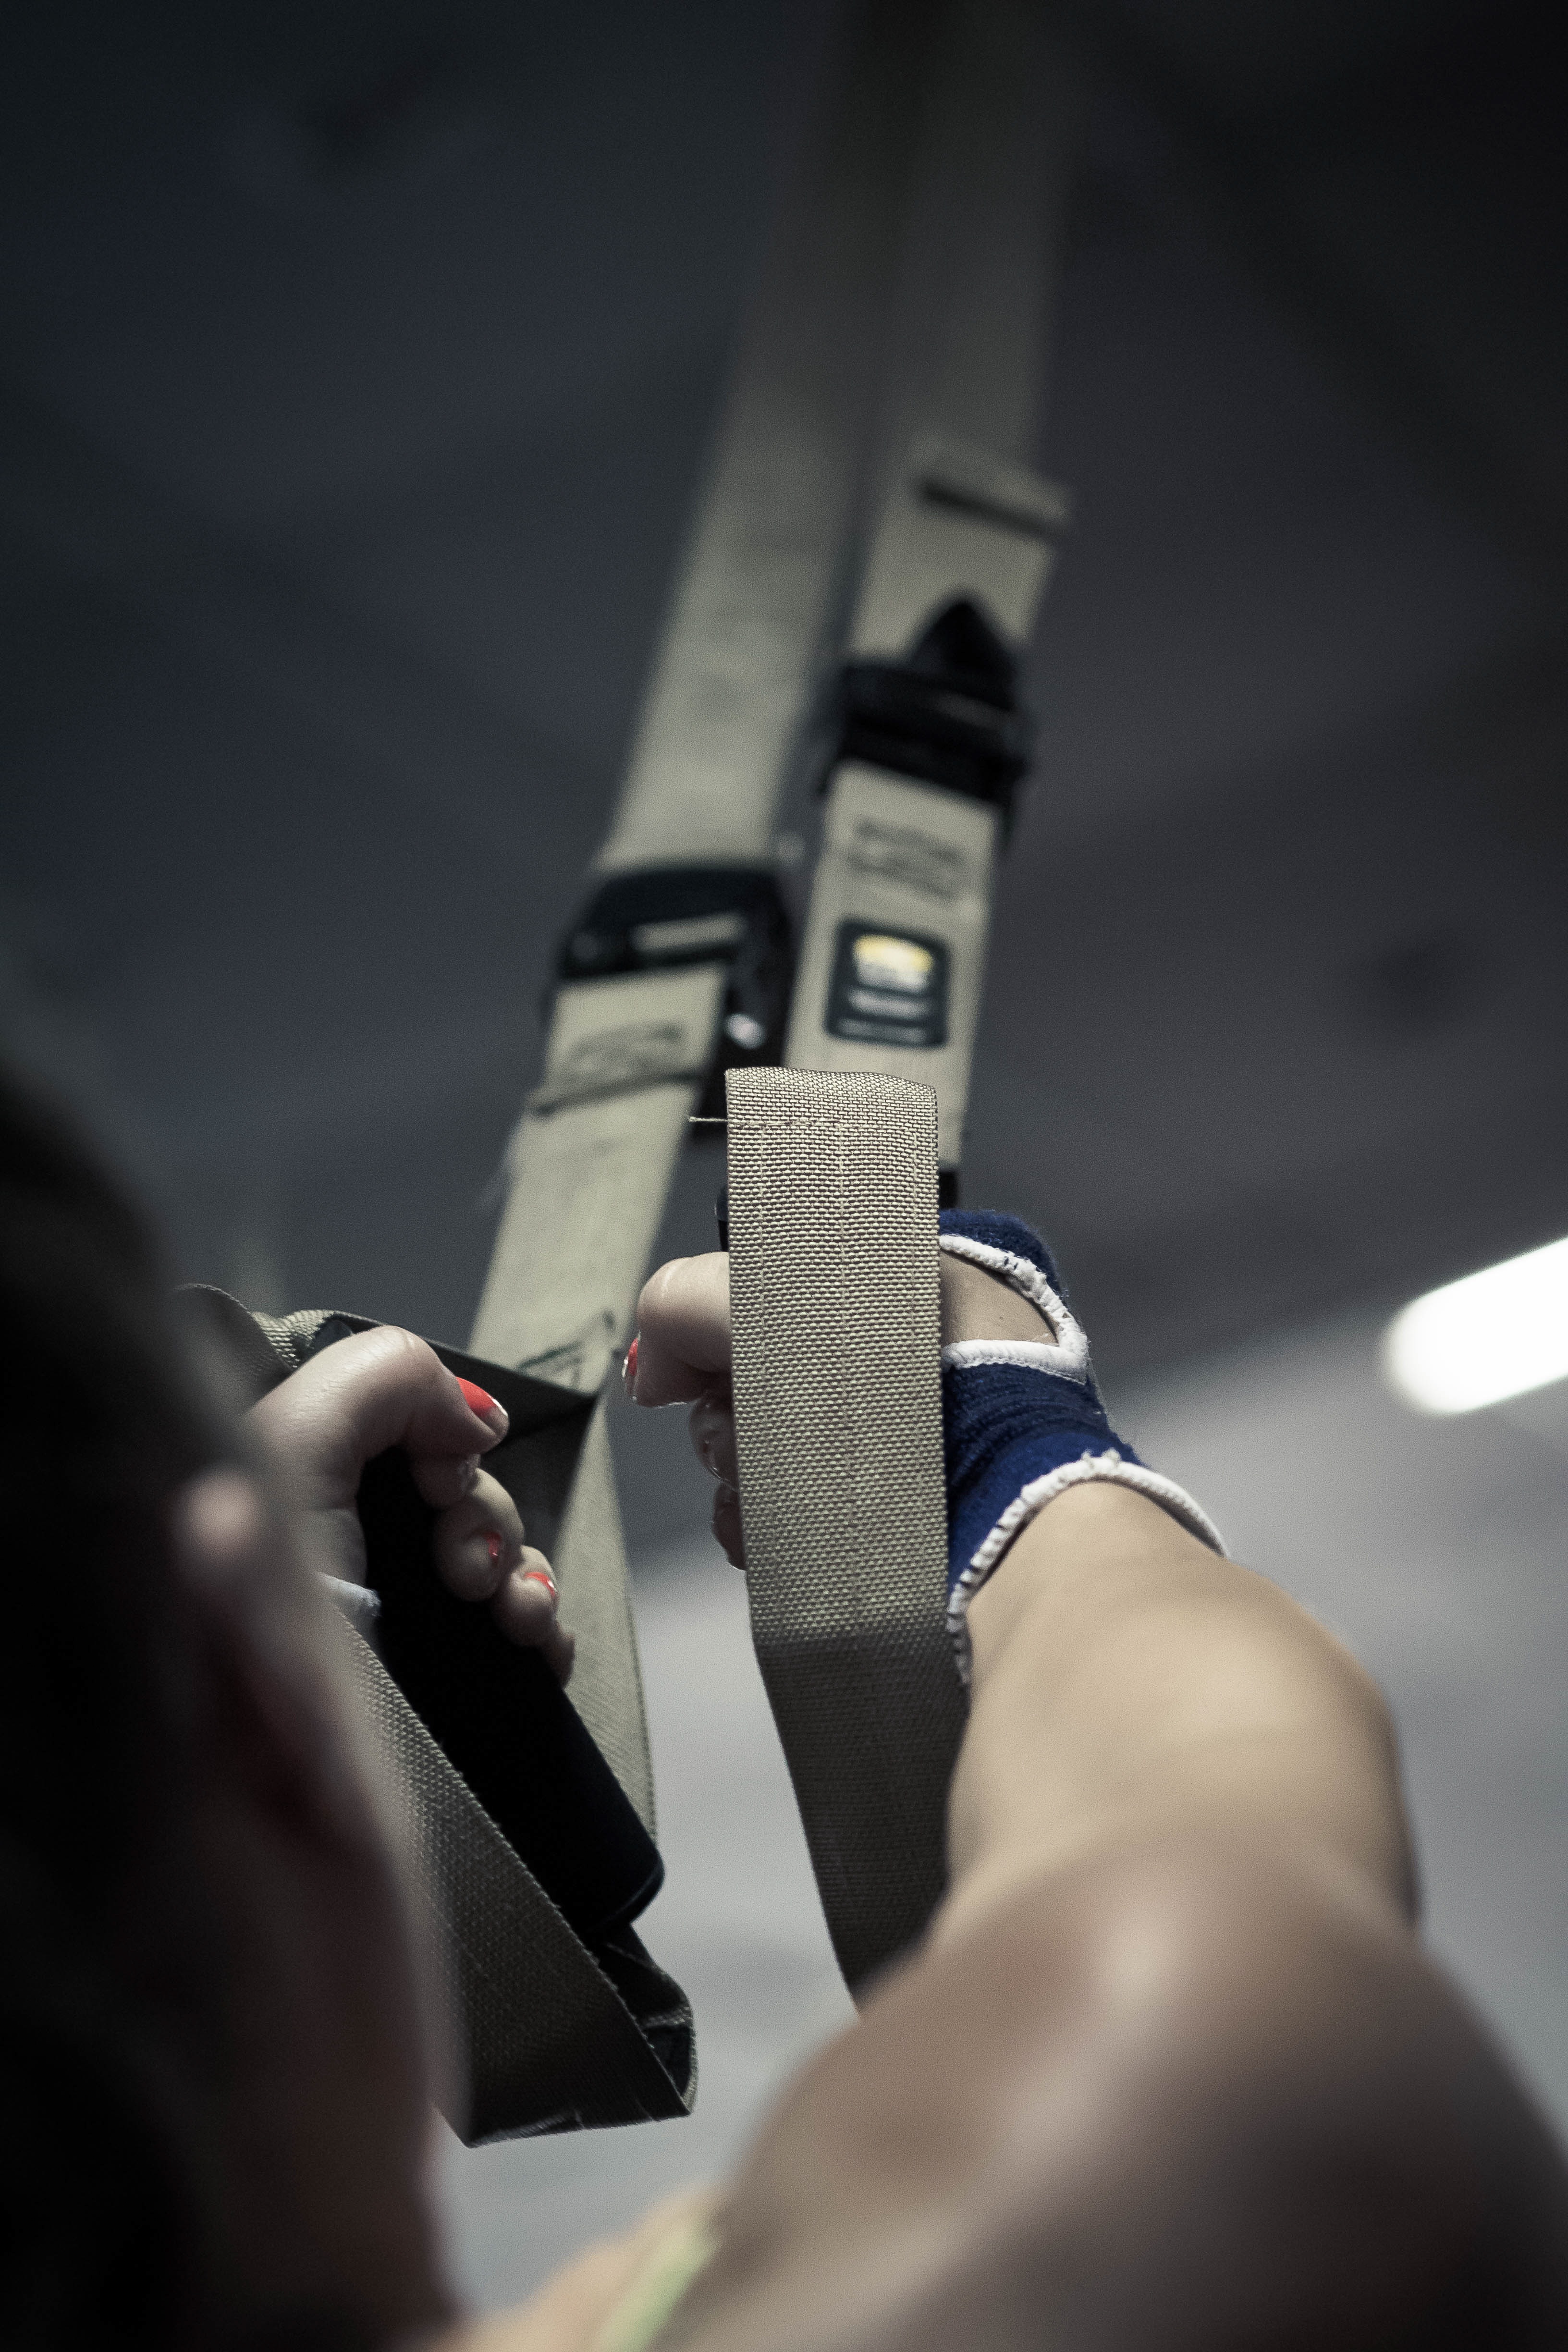
hand, woman, white, equipment, training, suspension, exercise, black, fitness, gym, workout, close up, photograph, fit, trx, trx training